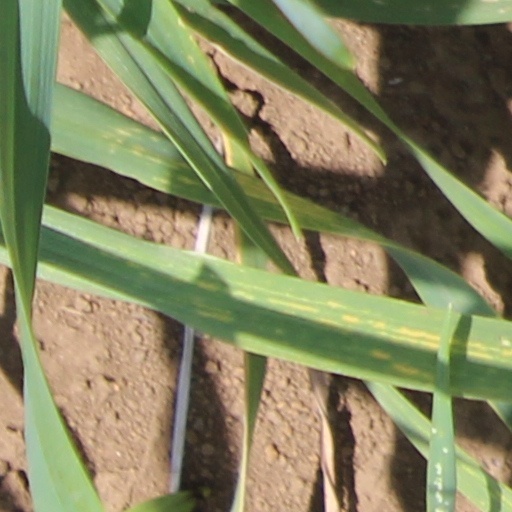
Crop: wheat